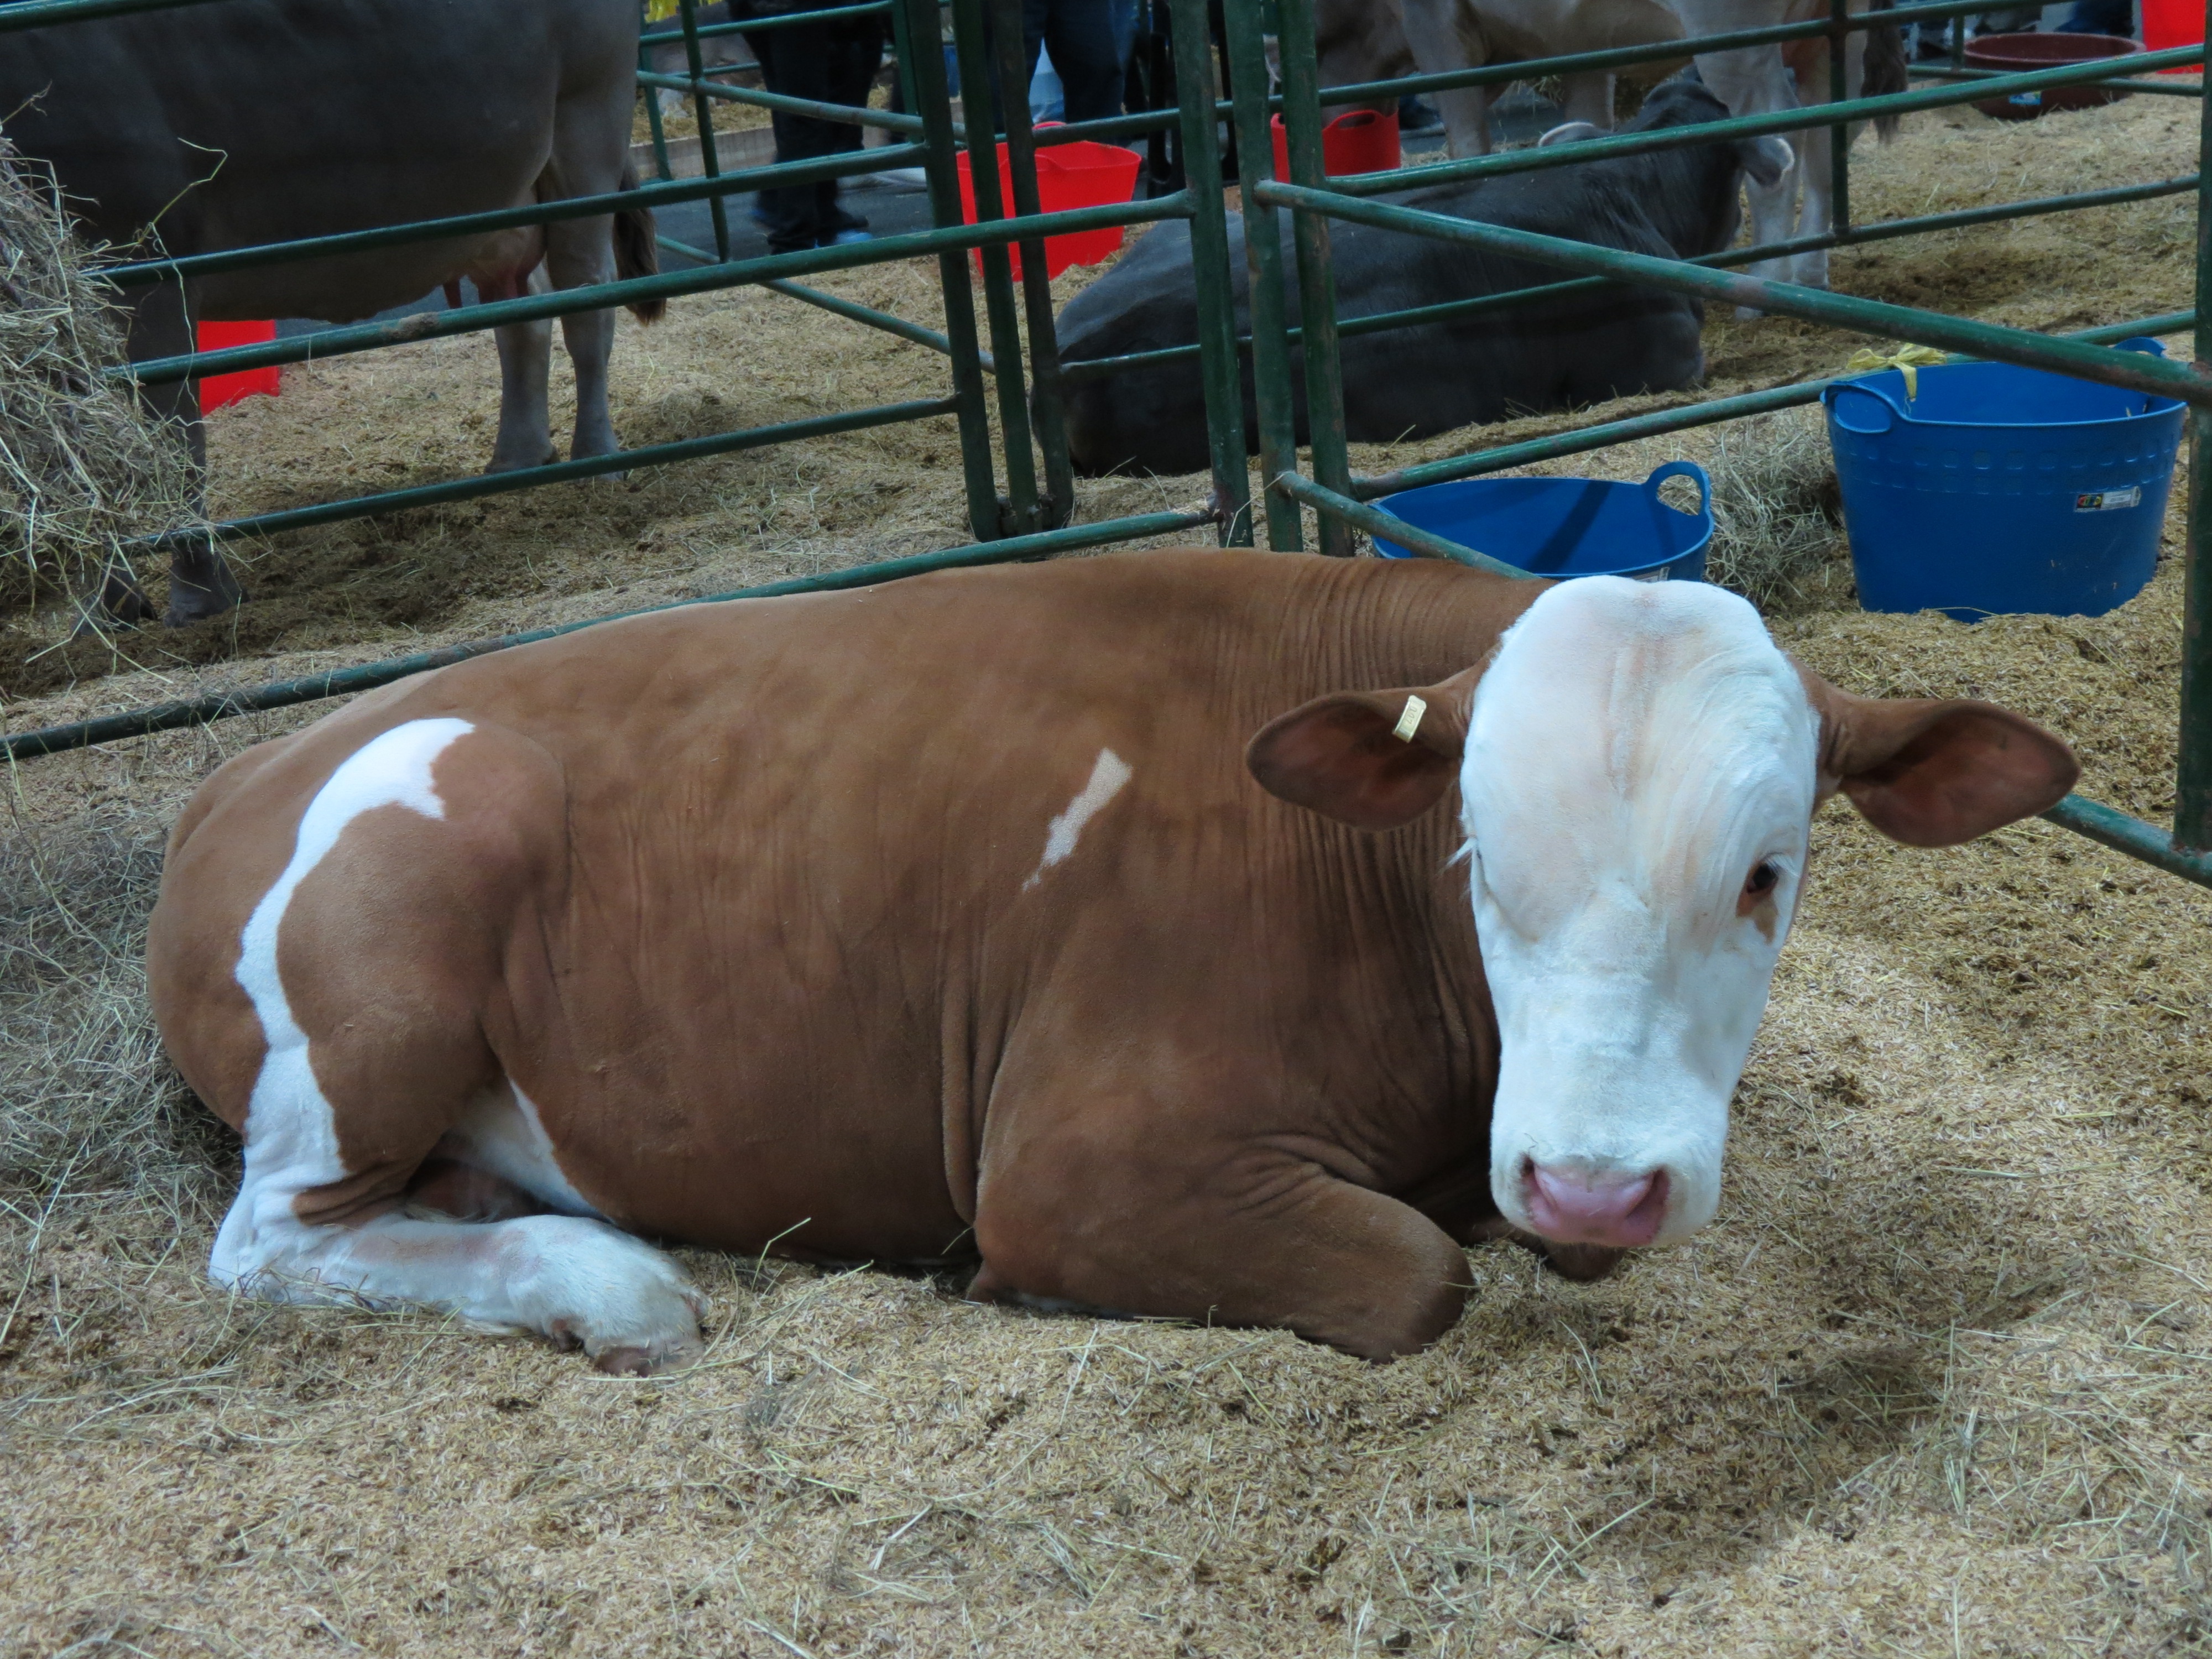
farm, cow, mammal, bull, cattle ranching, dairy cow, cattle like mammal